Campbell's Soup Cans

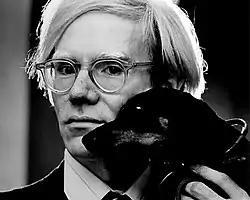
Warhol in 1973

What became the Campbell's Soup Company was started in 1869 by Joseph A. Campbell, a fruit merchant from Bridgeton, New Jersey, and Abraham Anderson, an icebox manufacturer from South Jersey. Although Anderson left the company in 1876, his son, Campbell Speelman, remained at Campbell's as a creative director and designed the original Campbell's Soup cans. In 1894, Arthur Dorrance became the company president. In 1897, John T. Dorrance, a nephew of company president Dorrance, began working for the company. In 1897, Dorrance, a chemist, developed a commercially viable method for condensing soup, leading to the famous label's origin in 1898. In the 21st century, the label continued to retain elements of the 1898 design, such as the oddly tilted letter "O" in the word Soup, and the gold medal that was added in 1900. The original label was inspired by the Cornell Big Red football team uniforms. When "Campbell's Soup Cans" was presented in 1962, the Campbell's soup can label had not changed in the previous 50 years.